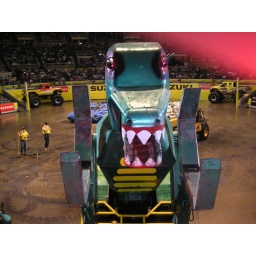
...just like vittone and fred kissed because of the twisted 8 year old in the pink shirt